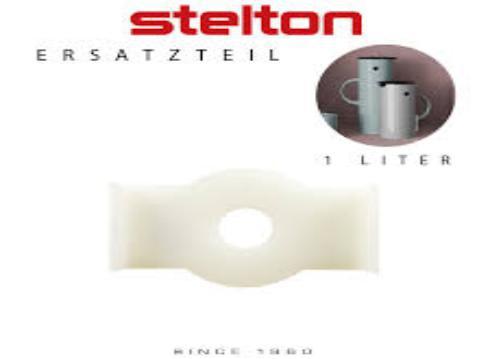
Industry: Necessities